John F. Seiberling

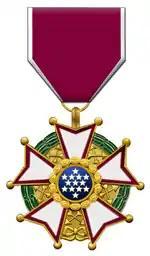
The Legion of Merit Award

During World War II he served in the United States Army from 1942 to 1946. He was subsequently awarded the Legion of Merit for his participation in the Allied planning of the D-Day invasion.